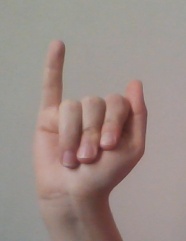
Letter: meem